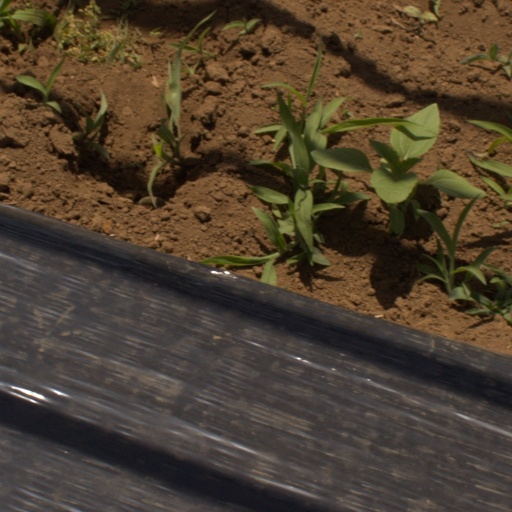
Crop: Jerusalem artichoke